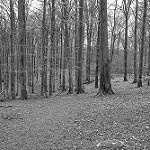
Label: B & W